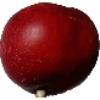
Label: nectarine